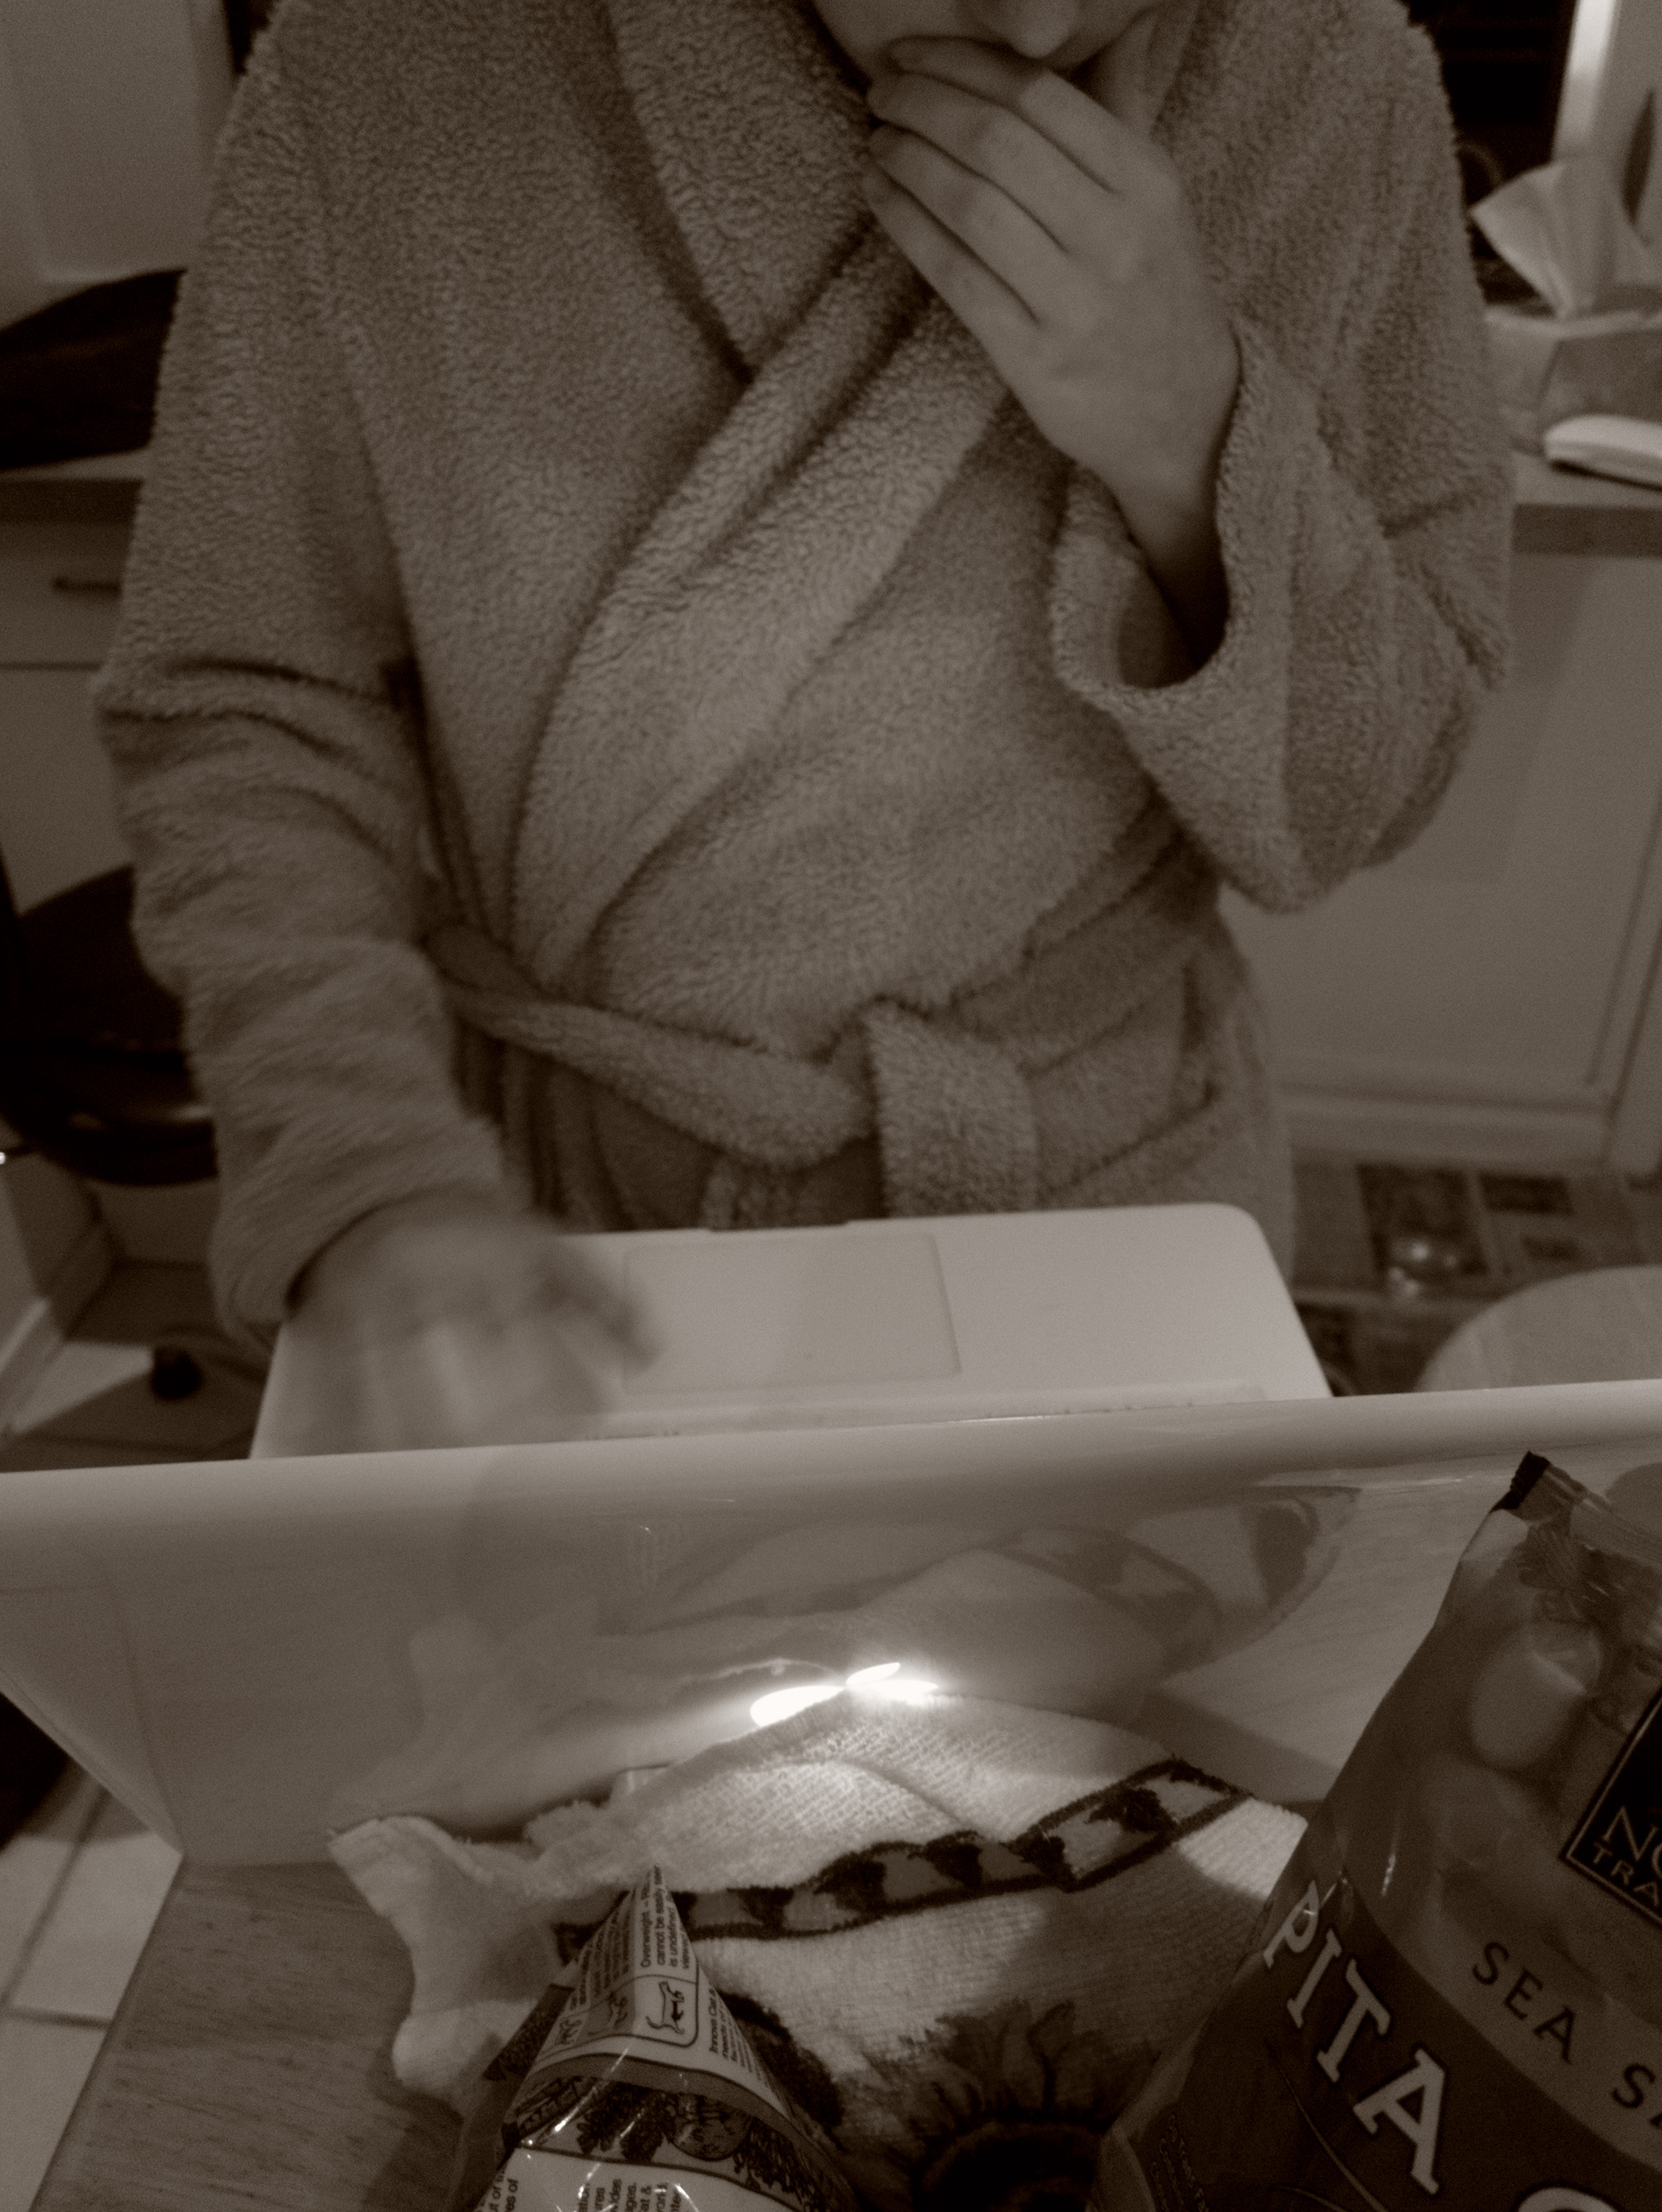
hand, white, sculpture, art, design, image, carving